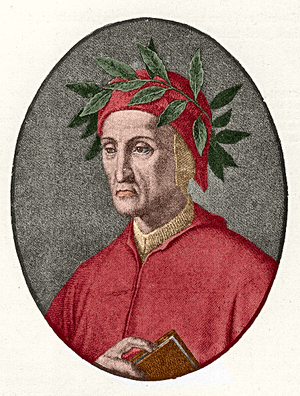
De Monarchia est le titre d'un essai de philosophie politique de Dante Alighieri rédigé en latin. Il a probablement été écrit dans les années qui ont précédé l'exil de Dante, entre 1312 et 1313.